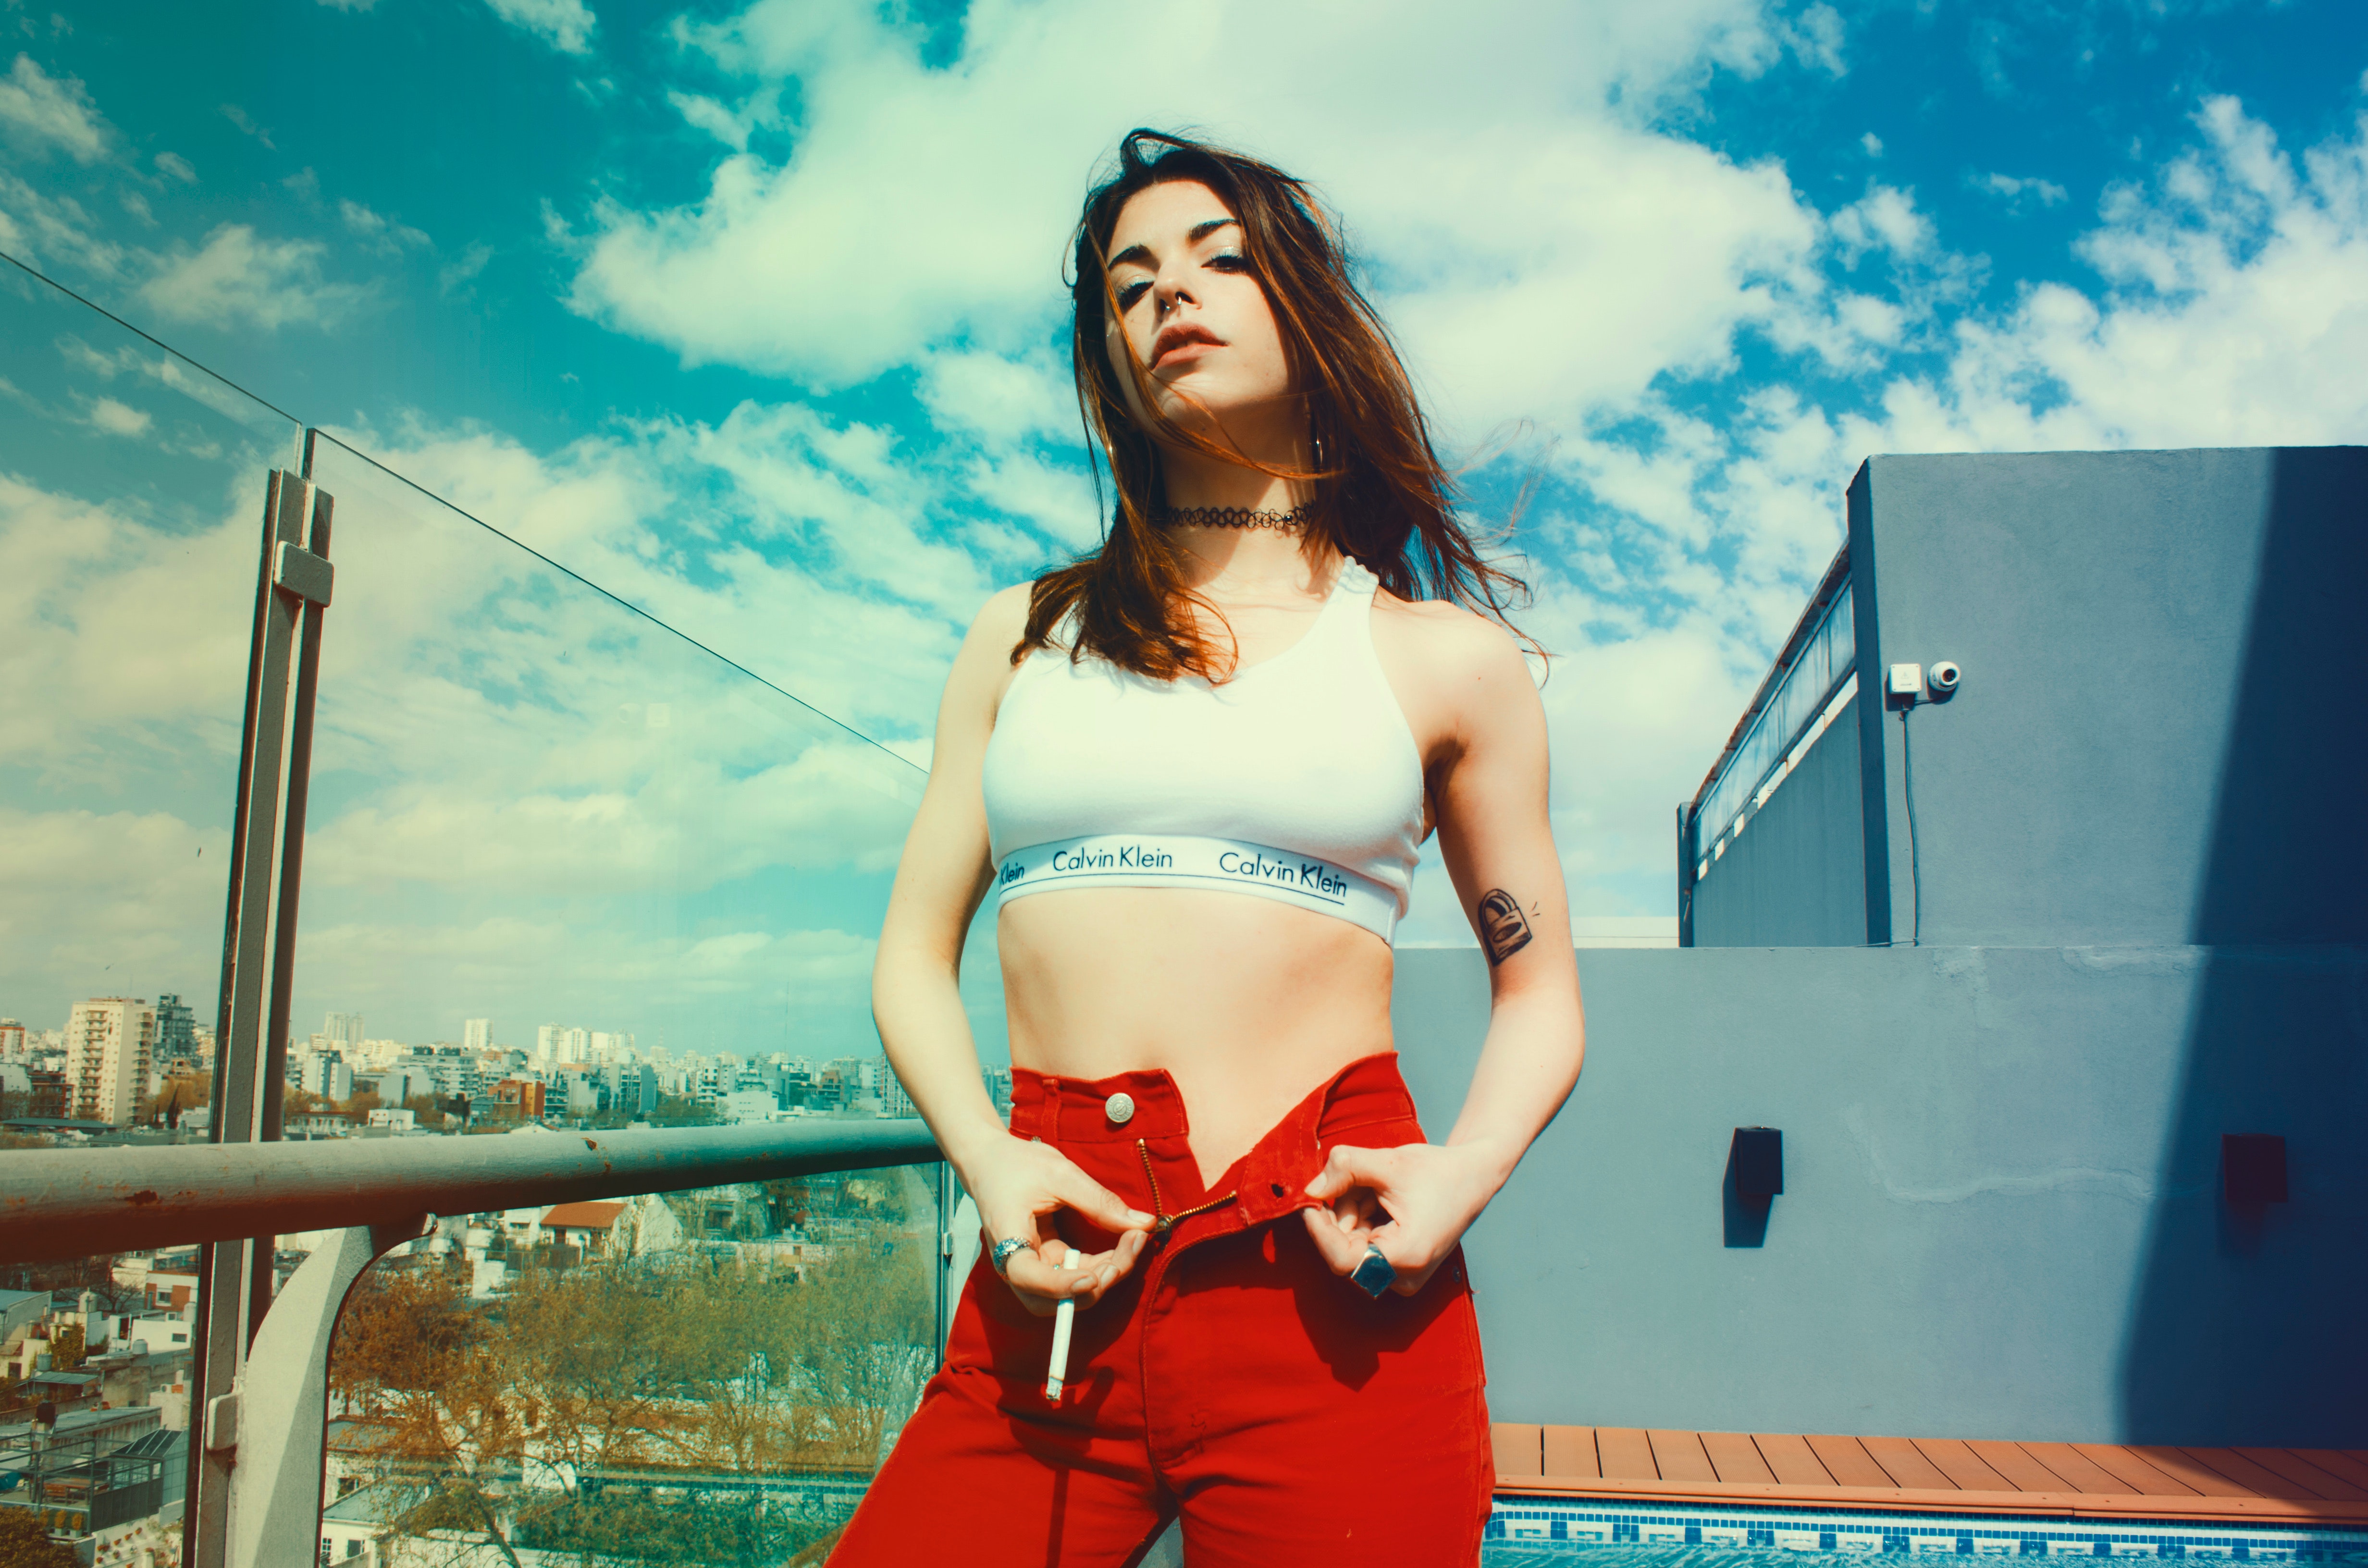
beauty, photo shoot, photography, summer, abdomen, cool, navel, flash photography, model, black hair, long hair, leisure, trunk, fictional character